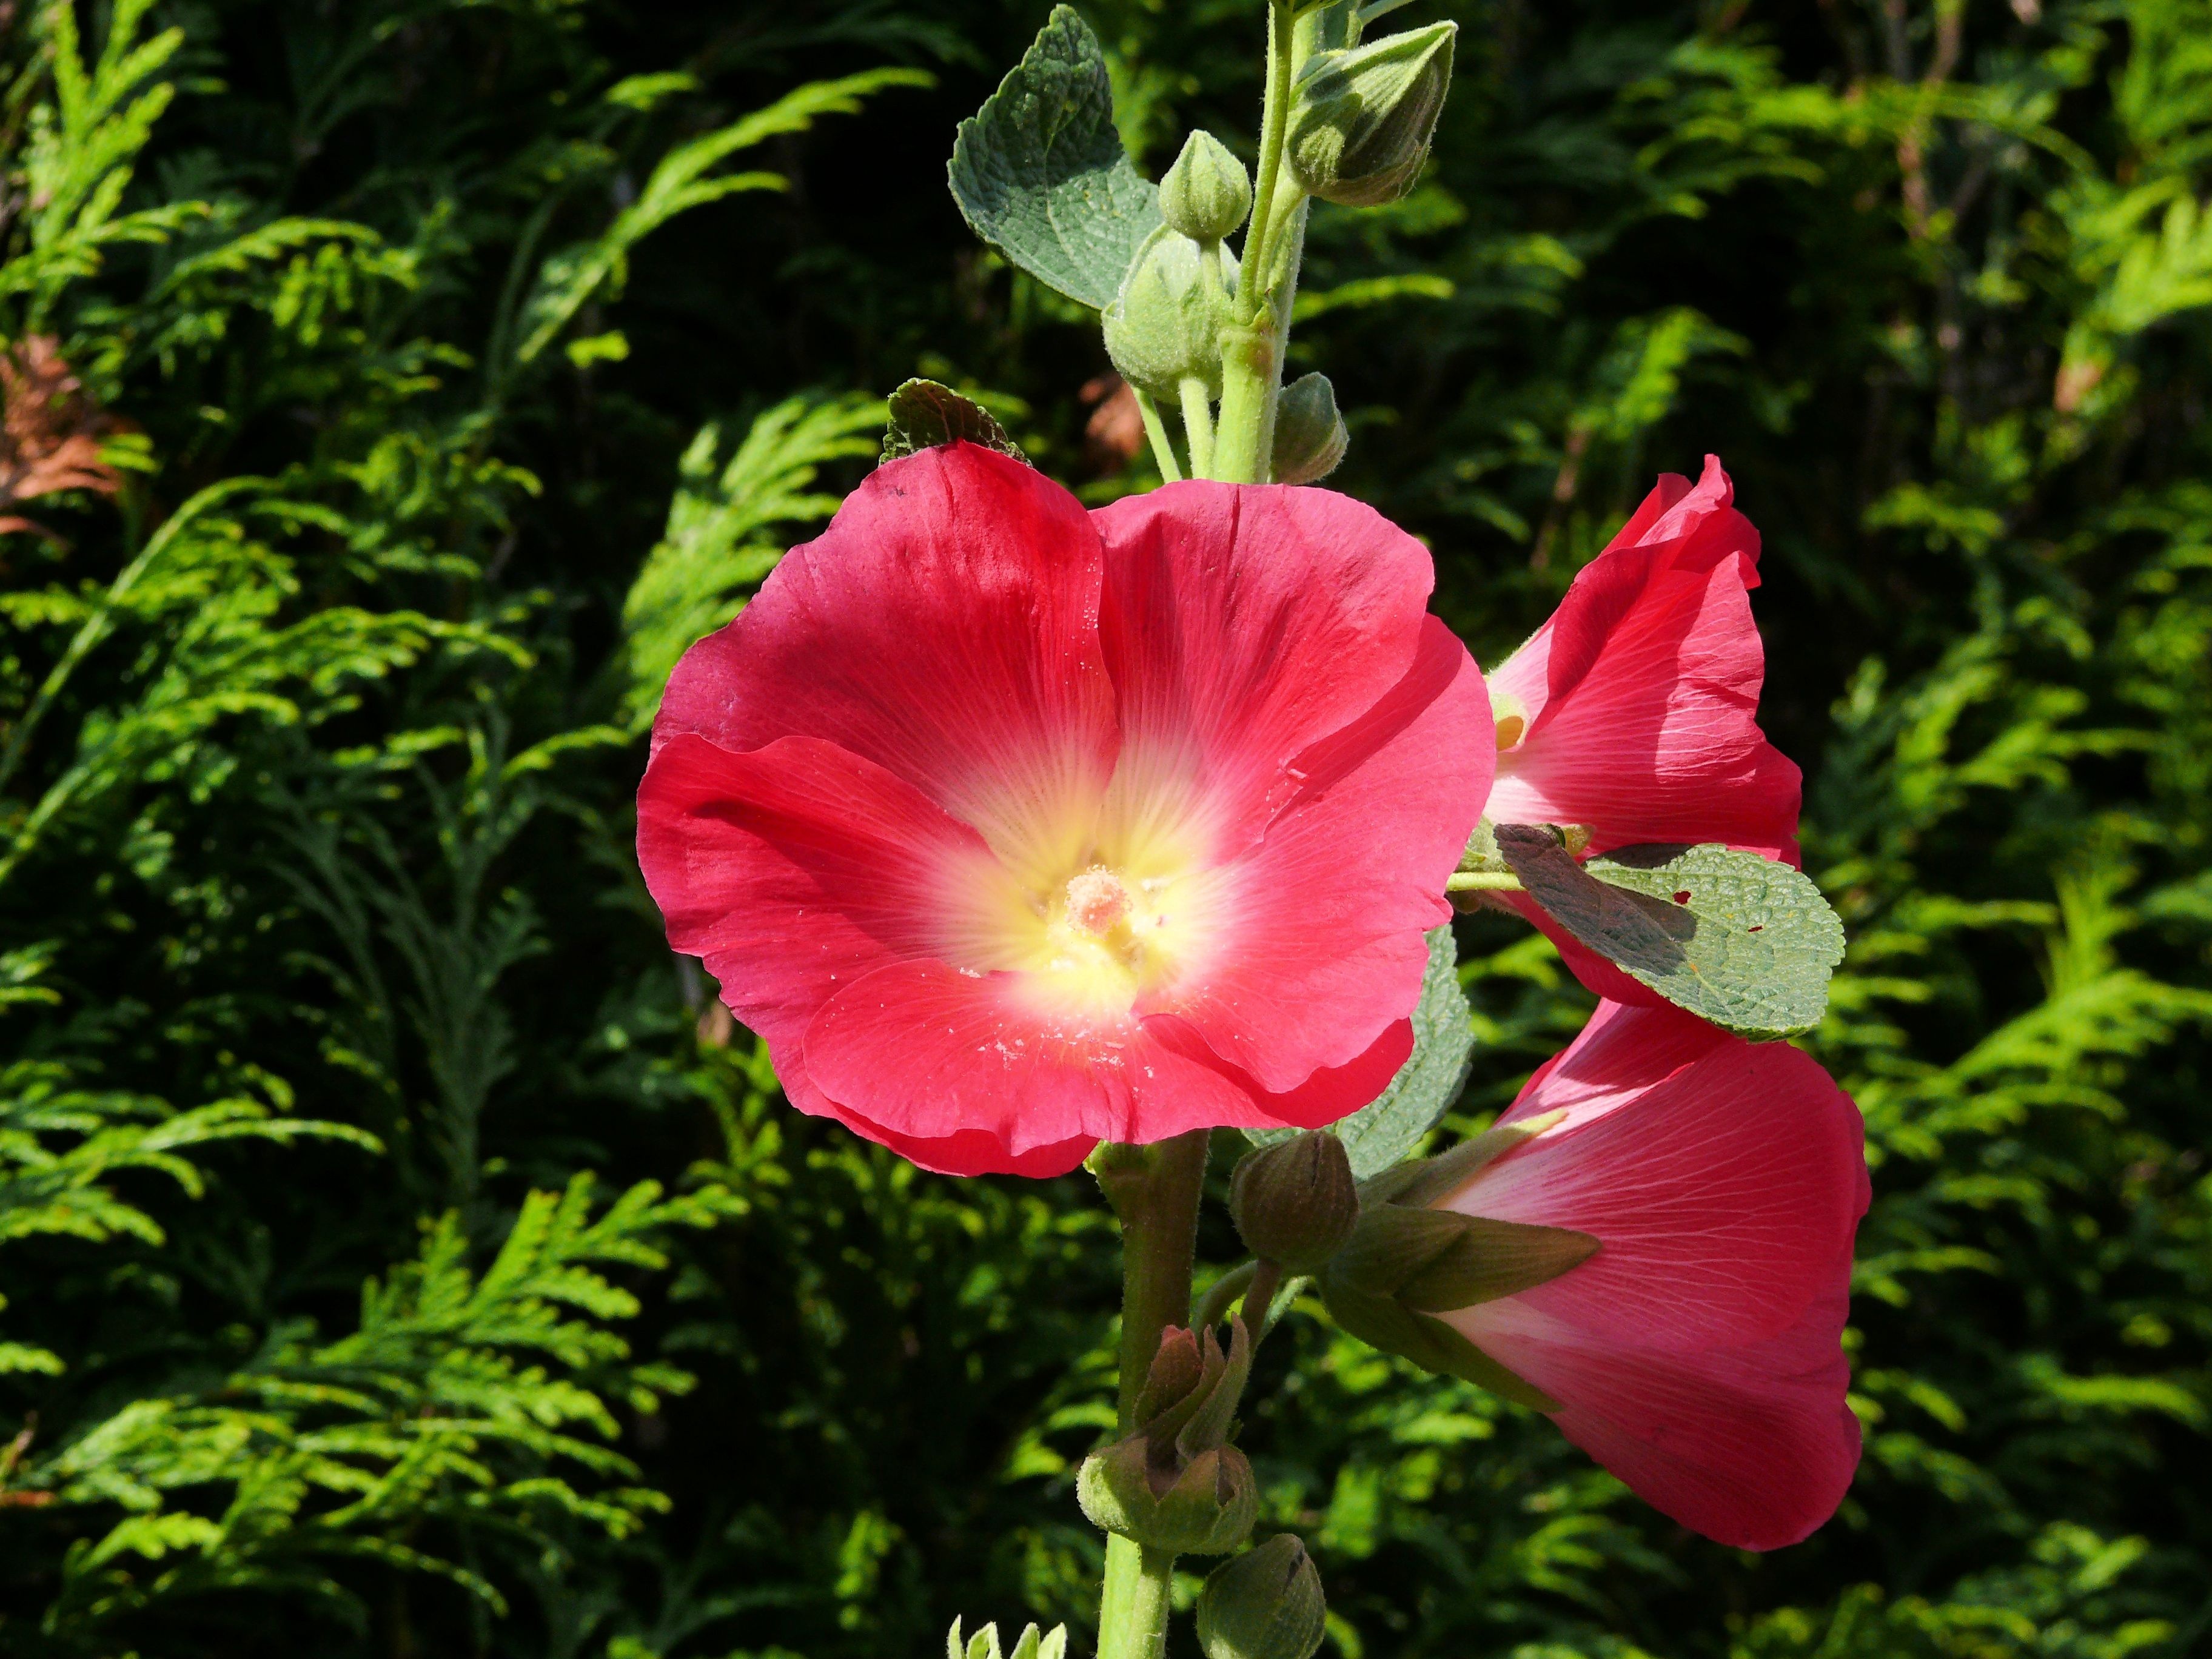
plant, flower, petal, bloom, botany, flora, wildflower, flowers, hollyhock, daylily, flowering plant, pink hollyhock, bright pink, land plant